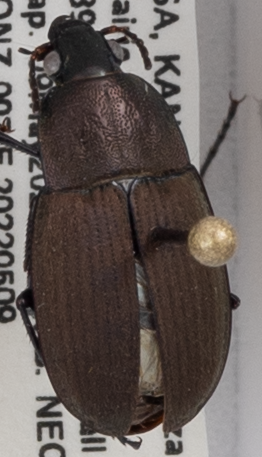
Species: Chlaenius tomentosus
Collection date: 2022-05-09
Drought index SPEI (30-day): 0.086
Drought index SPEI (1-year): -0.332
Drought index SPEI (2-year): -0.24